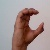
The image shows a hand gesture representing the letter 'C' in Indian Sign Language.